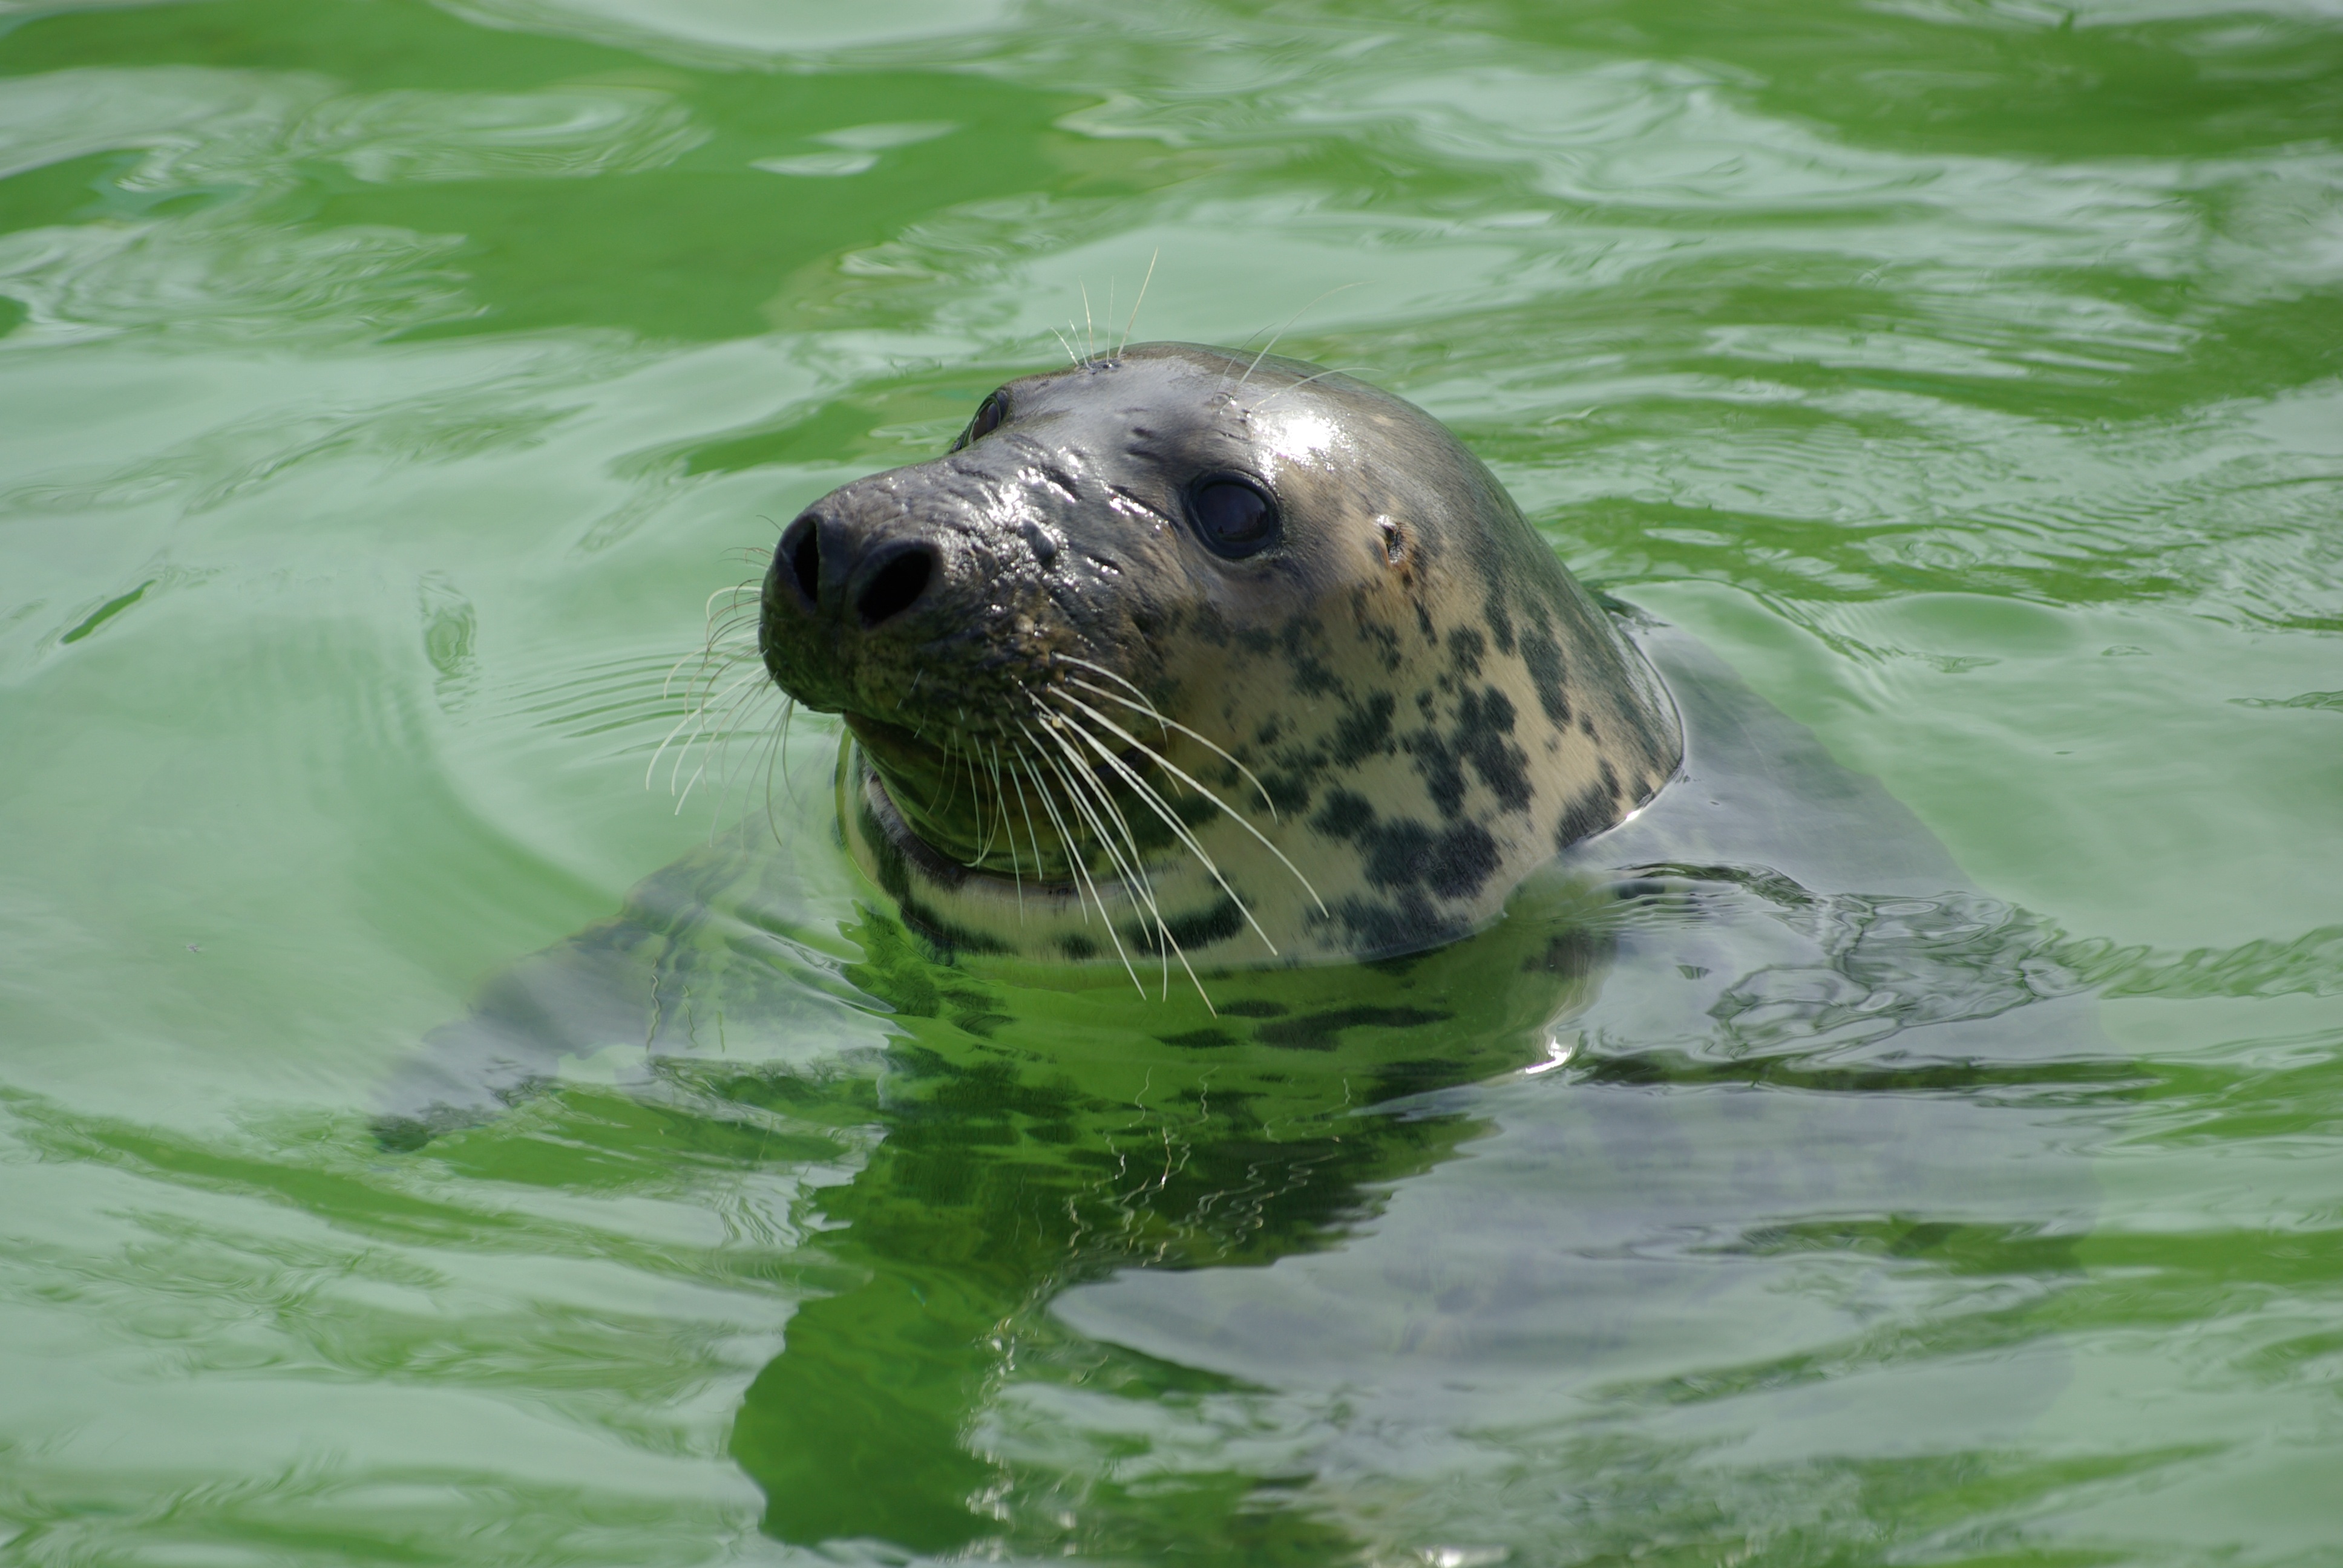
sea, animal, wildlife, zoo, biology, mammal, seal, fauna, swimming, marine, seals, vertebrate, otter, harbor seal, marine mammal, marine biology